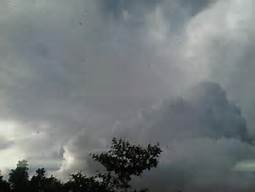
Weather: cloudy or overcast